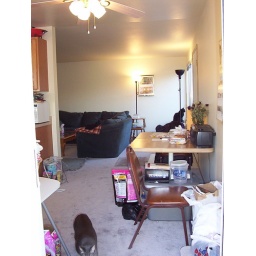
this is the cat dining room. the cats dine here, under the table.